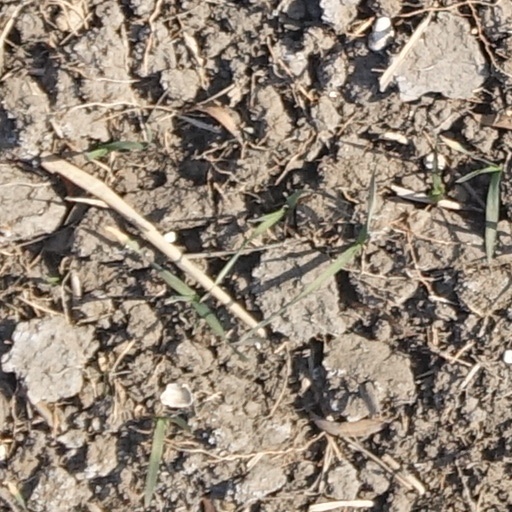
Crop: wheat